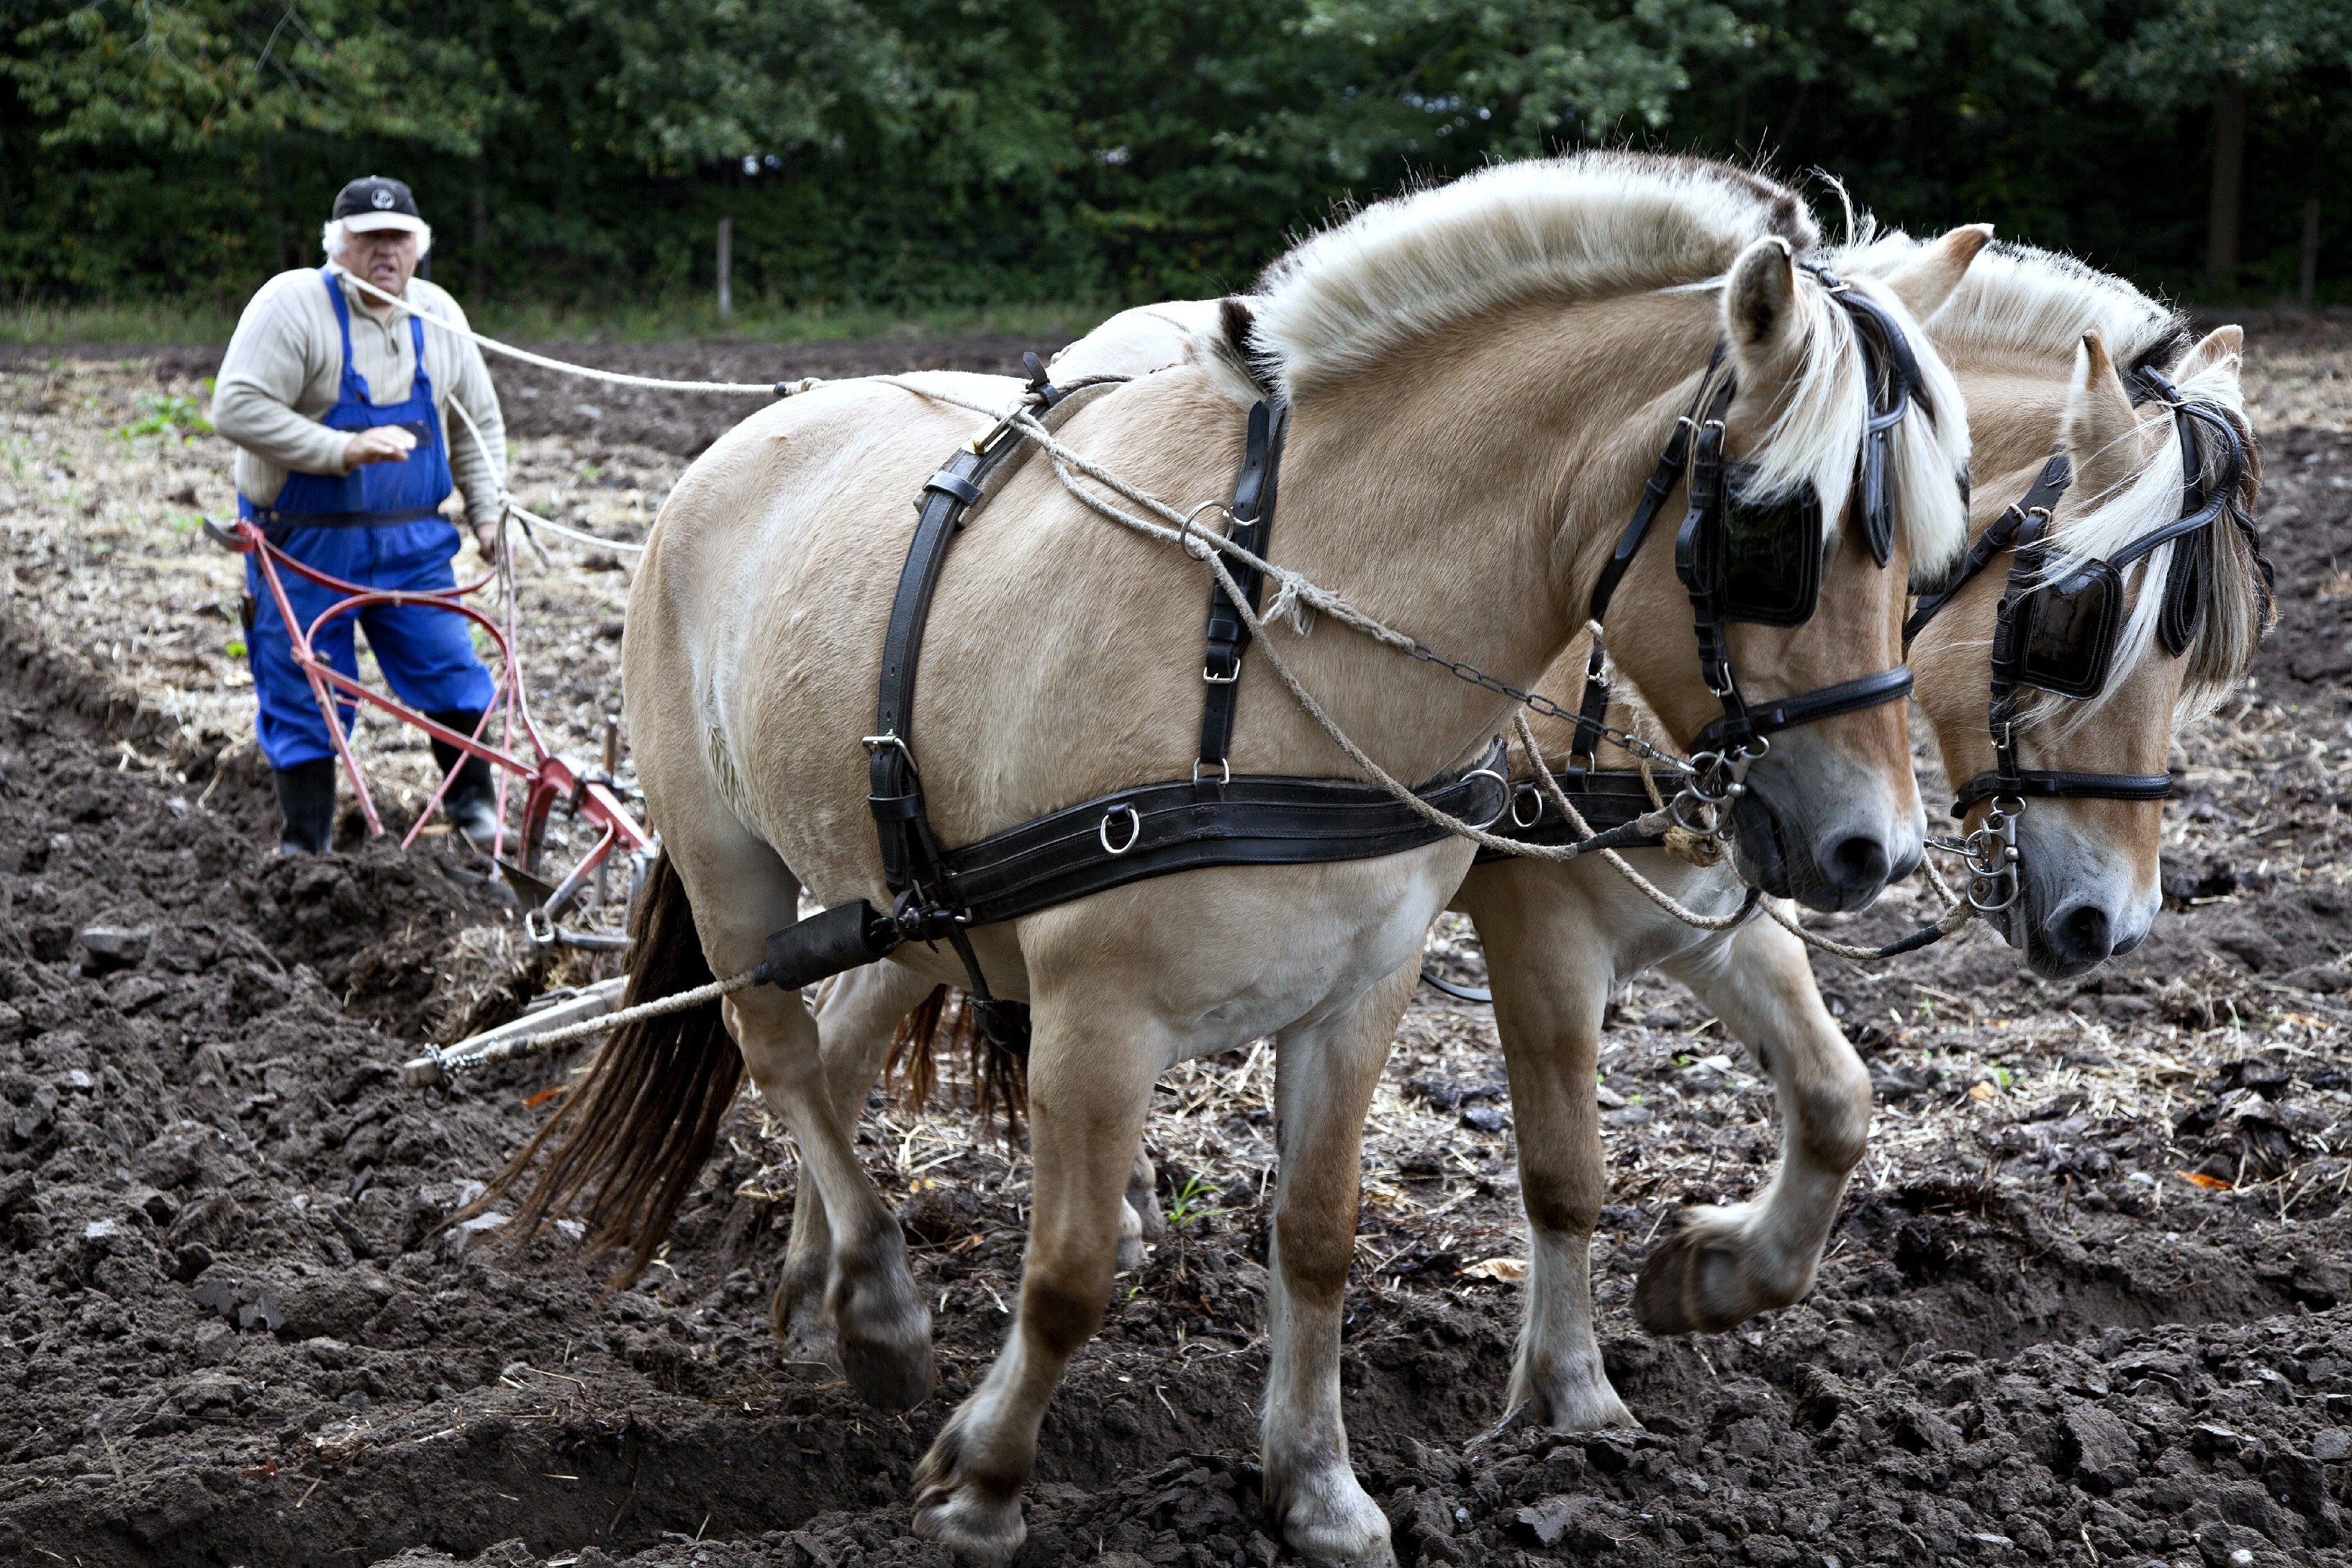
man, working, tree, nature, field, farm, cart, countryside, country, spring, horse, soil, rein, agriculture, farmer, equine, horses, outside, carriage, plowing, chariot, rural area, plow, pack animal, horse like mammal, horse harness, horse tack, chariot racing